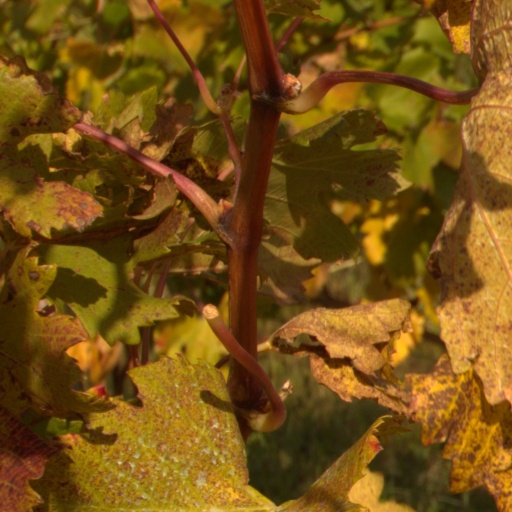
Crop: grape